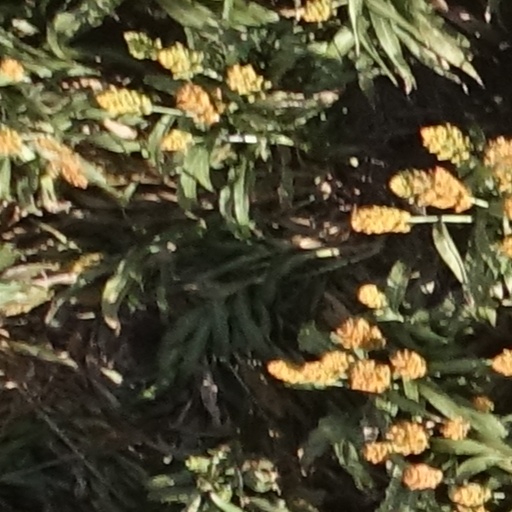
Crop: sorghum